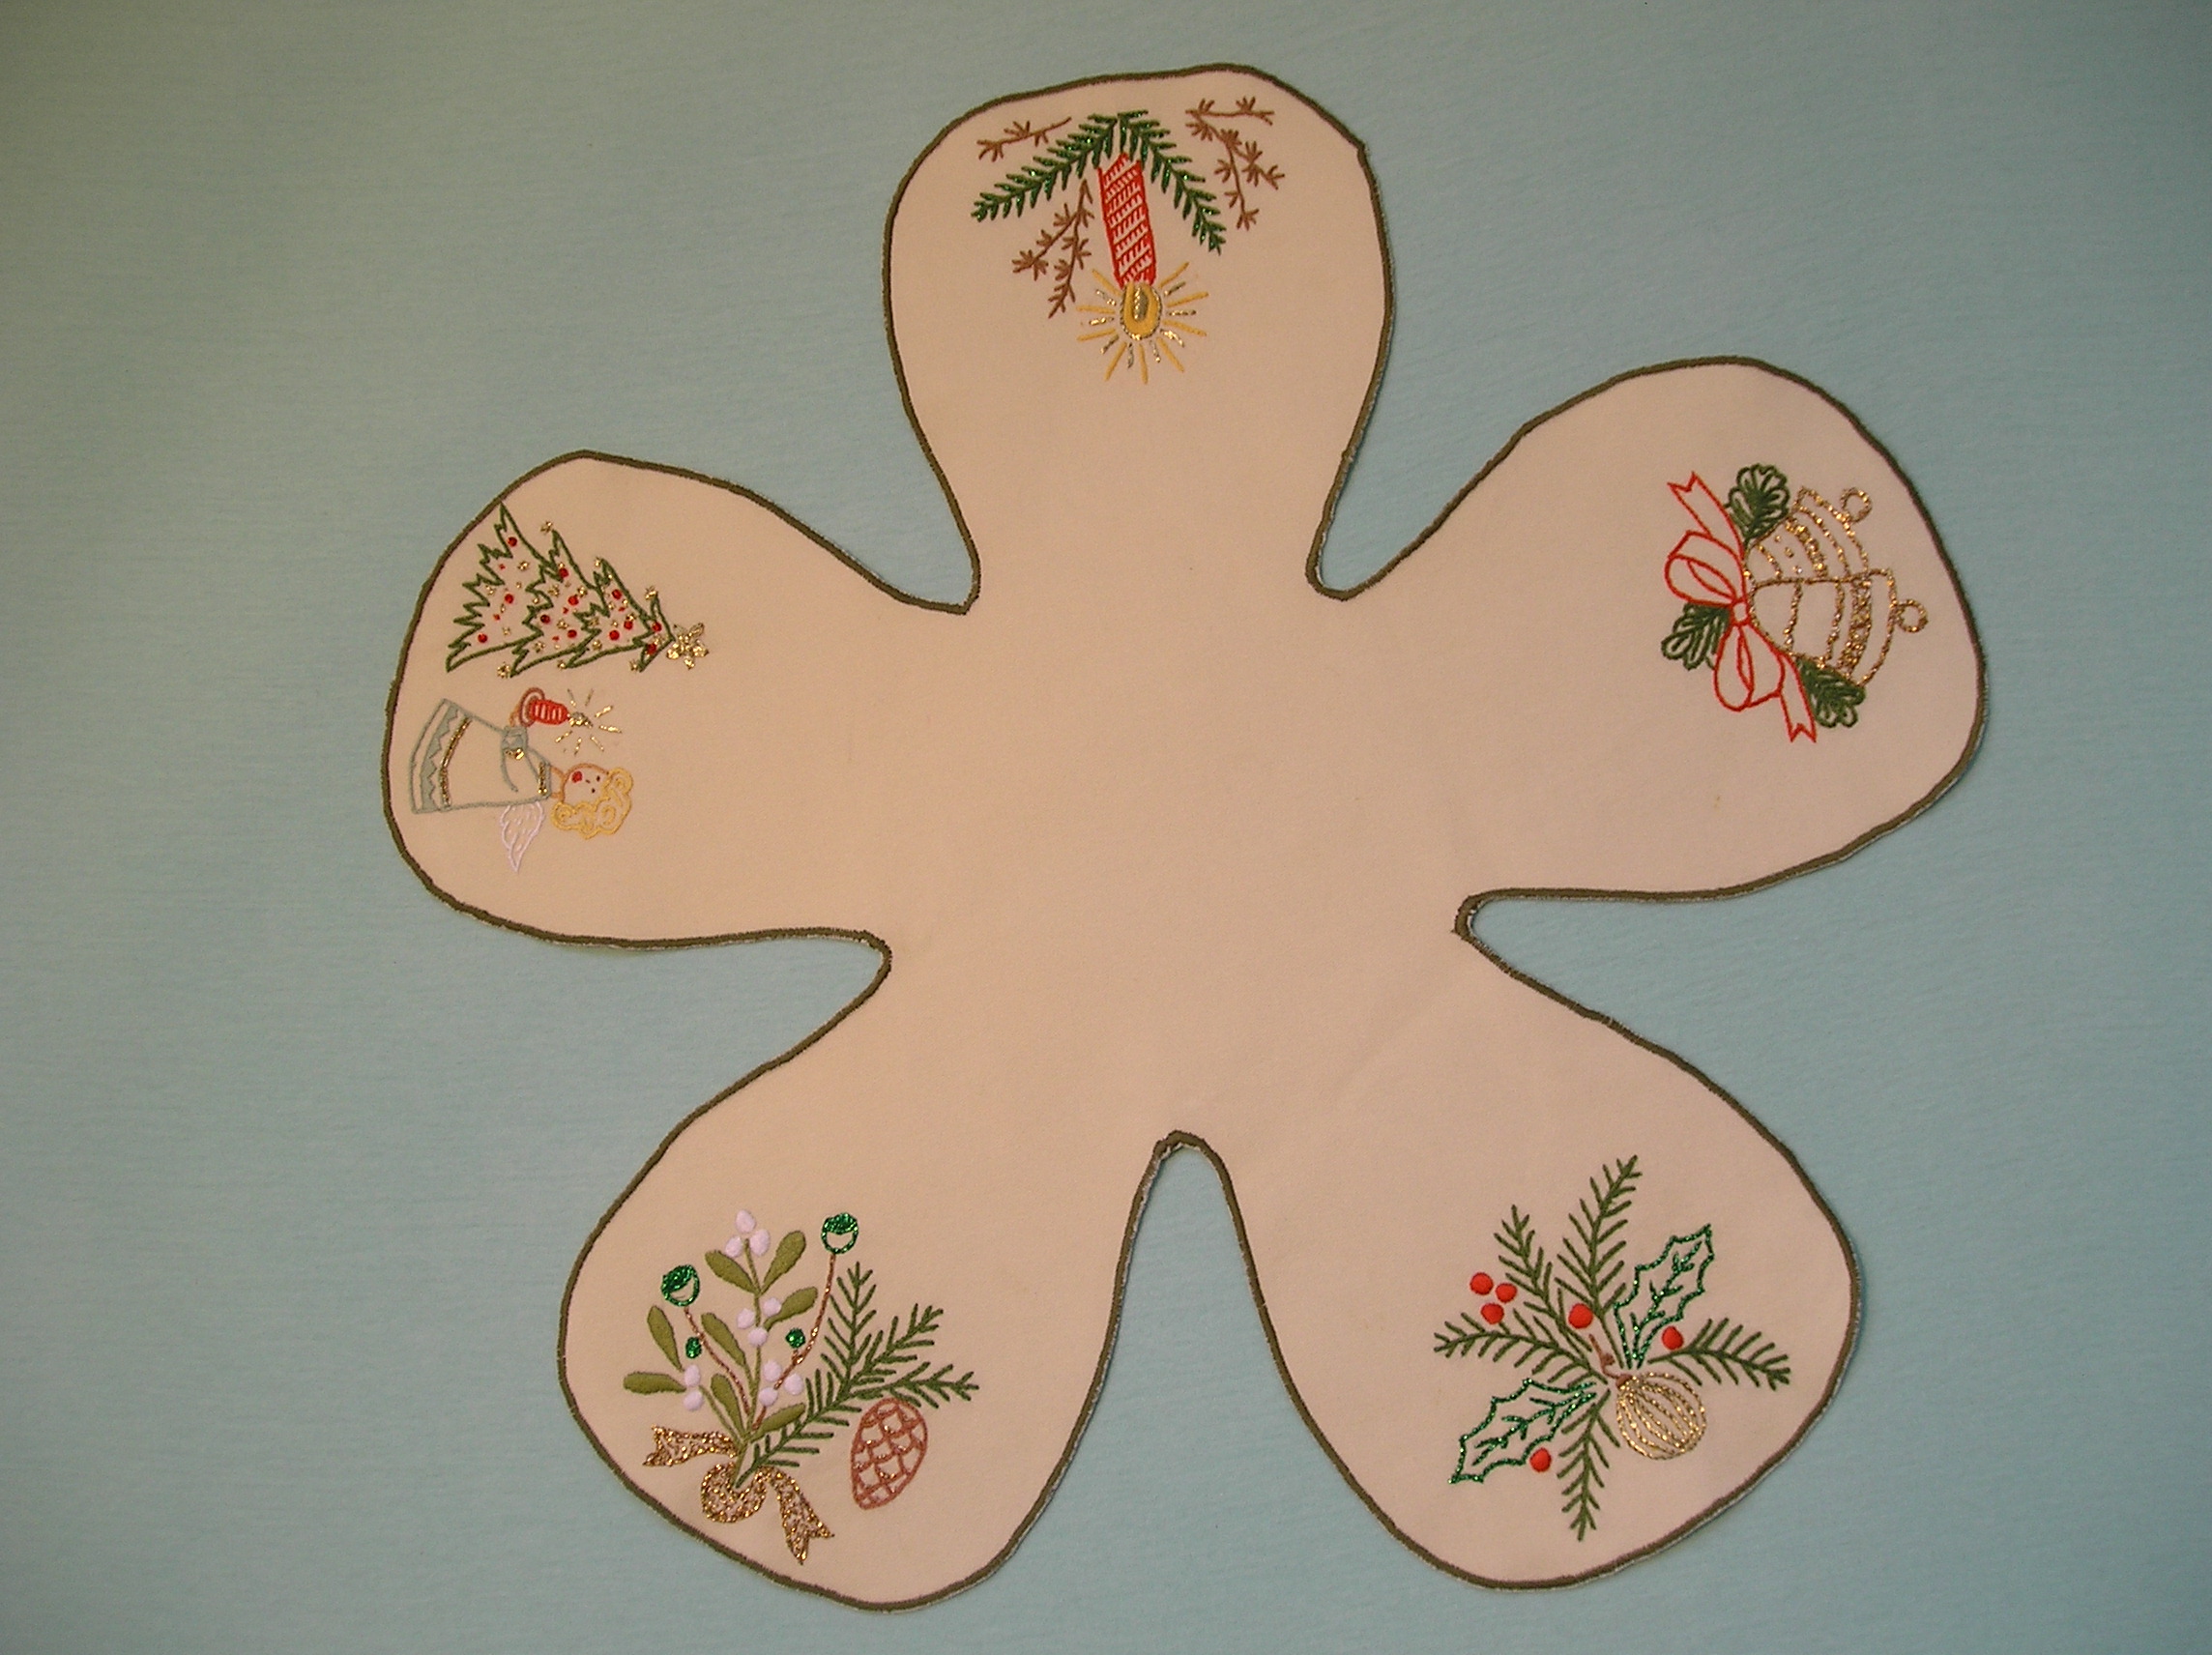
Hand embroidered, napkins, petal, flower, symbol